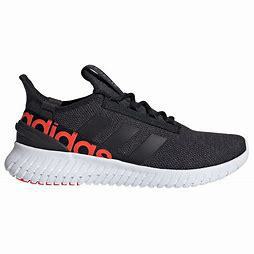
Brand: Adidas
Model: Kaptir